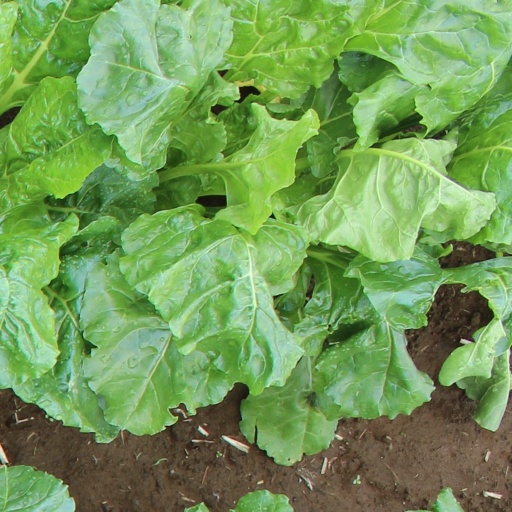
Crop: sugar beet